2017 IPSC Rifle World Shoot

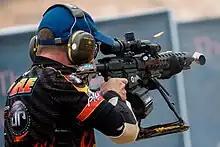
Teemu Rintala from Finland took gold in the Open division, which also was the largest division in the match.

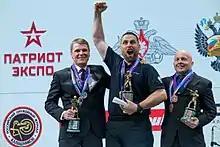
Håvard Østgaard took gold in the Standard Division in front of Sami Hautamäki and Timo Vehvilainen.

The Semi Auto Standard division had the second largest match participation with 131 competitors (22.2%).